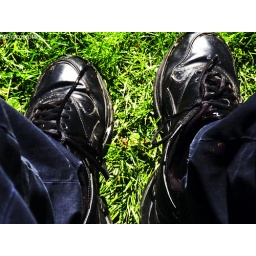
I believe this was taken in my back yard when I was planting three new fruit trees in my yard.